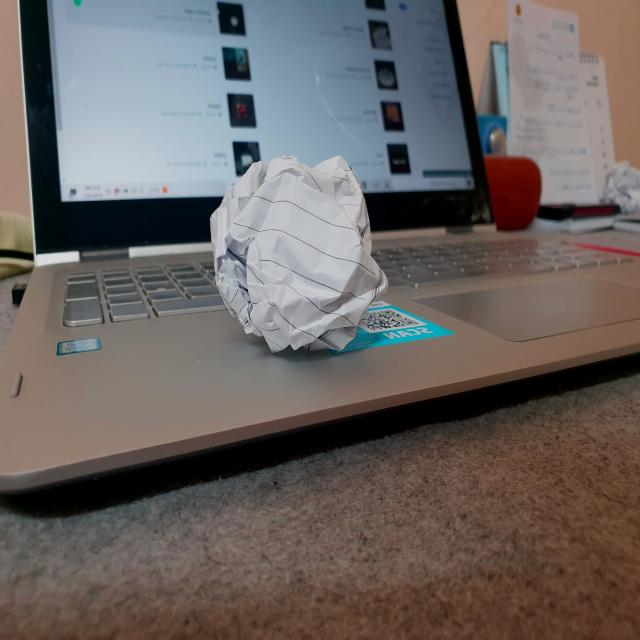
Label: tissues